Neveneffecten

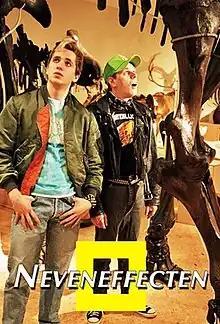
Neveneffecten series poster

Neveneffecten is a TV-program on Flemish public television, written and performed by the cabaret quartet of the same name.
It is a mockumentary series that contains a lot of absurd humor, inspired by the National Geographic documentaries.
Famous directors of the show are Bart De Pauw and Jan Eelen.